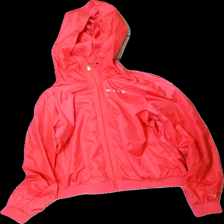
View: front
Type: Outerwear
Category: Ladies
Brand: Not in the list
Brand text on label: Wyte
Colors: Pink
Material: 100% polyester
Cut: Regular
Size: L
Season: All
Price range: 50-100
Recommended usage: Reuse